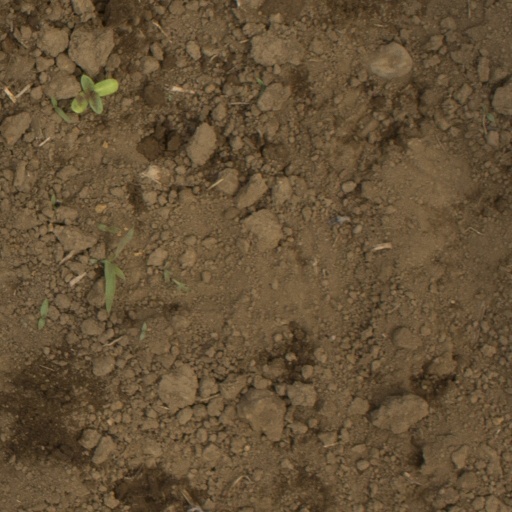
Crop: Jerusalem artichoke